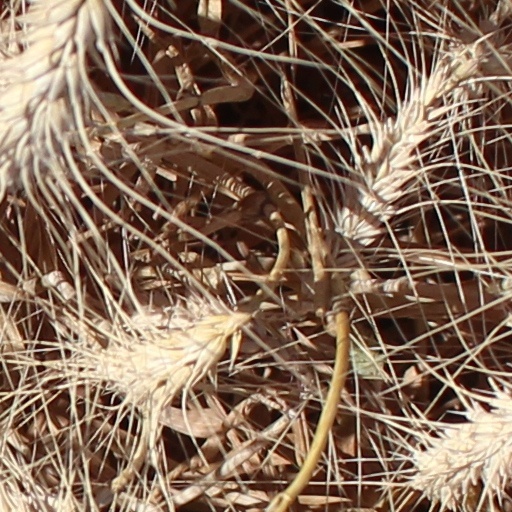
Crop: wheat